Picoña Castle

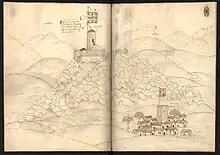
Picoña Castle and Randín (Book of Fortresses, 1510)

The Picoña Castle is a Portuguese medieval fortification now situated in the Spanish municipality of Calvos de Randín, Ourense, Galicia. The castle, now in ruins, dates back to the early period of Portuguese independence (12th century) and was constructed over a previous Callaeci fort. In 1650 it was destroyed by Spanish troops during the Portuguese Restoration War.